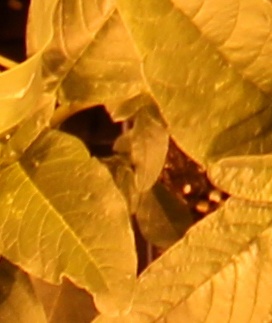
Label: Waterhemp